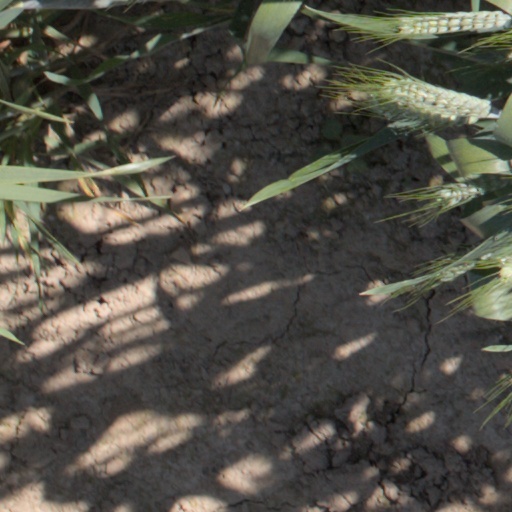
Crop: wheat